Punjab National Bank

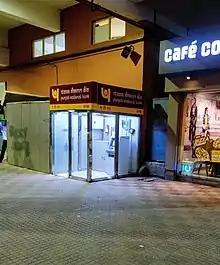
PNB ATM at Moolchand metro station of Delhi Metro, Delhi

In 1900 PNB established its first branch outside Lahore in India. Branches in Karachi and Peshawar followed. The next major event occurred in 1940 when PNB absorbed Bhagwan (or Bhugwan) Dass Bank, which had its head office in Dehra.